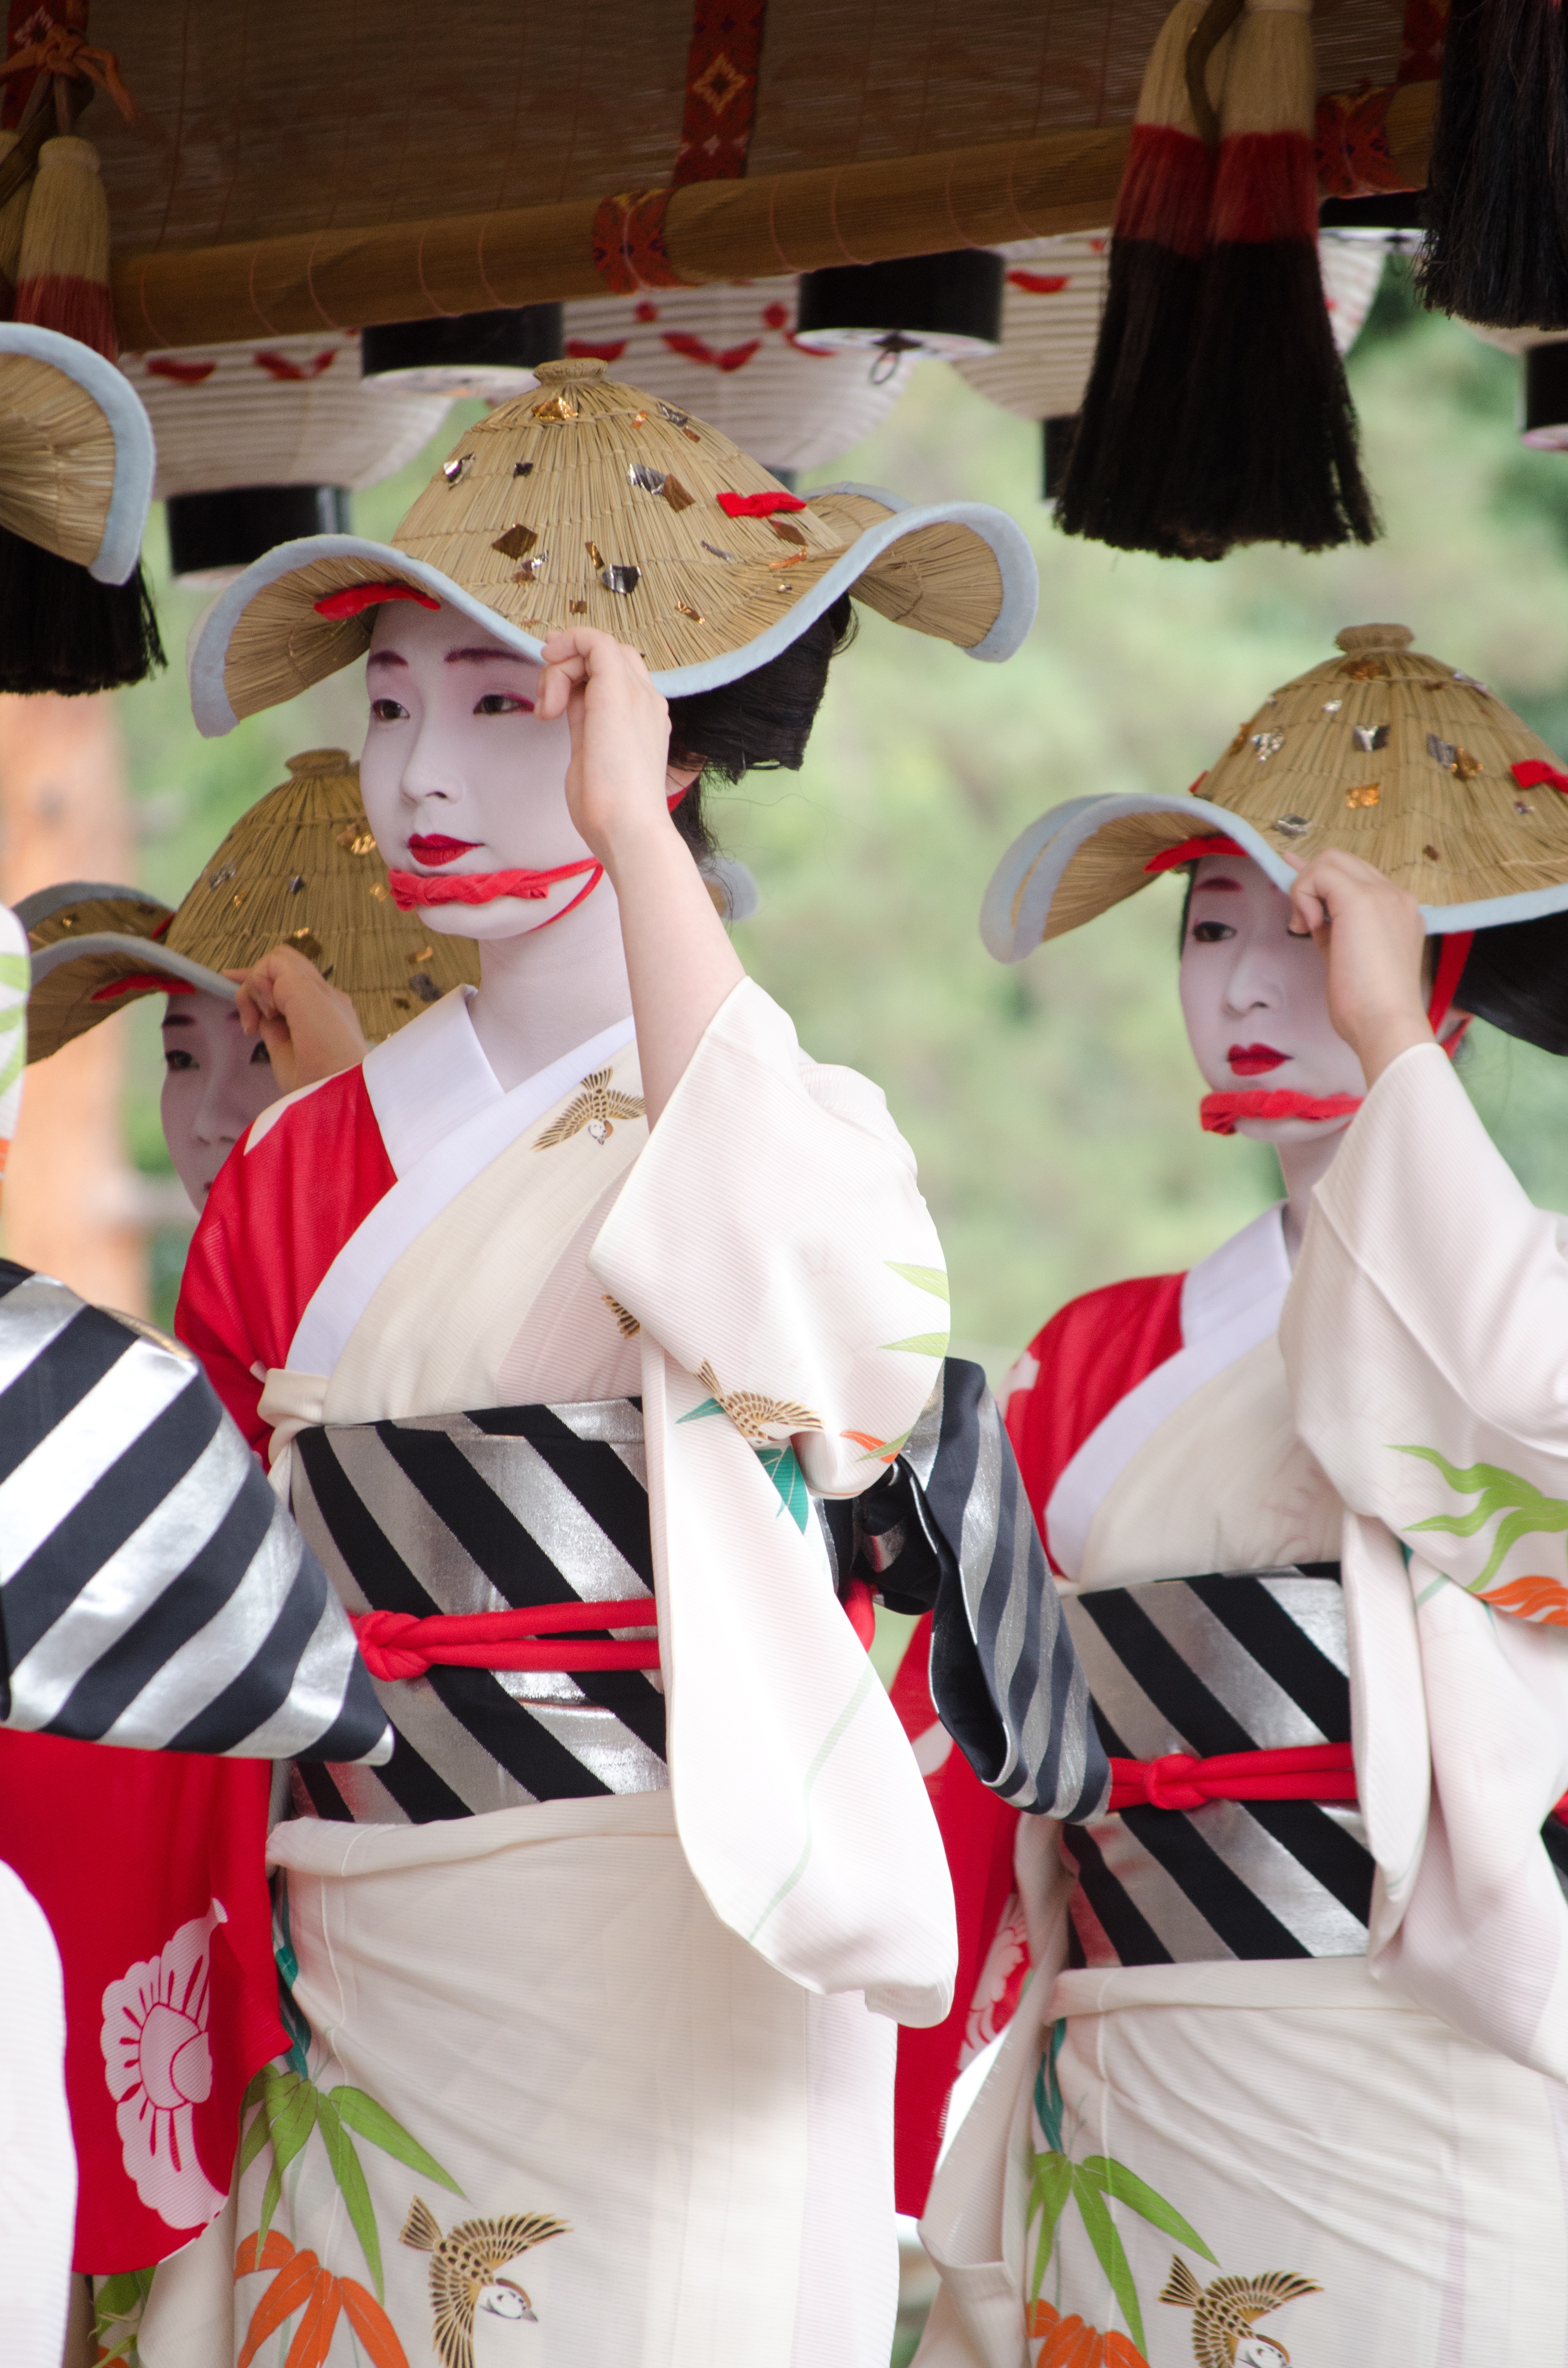
white, asian, dance, red, asia, ancient, clothing, japan, makeup, kimono, cosplay, festival, women, japanese, kyoto, culture, event, tradition, costume, anime, oriental, traditional, traditional clothes, entertainer, gion, white face, maiko san, maiko, gion matsuri, yasaka jinja